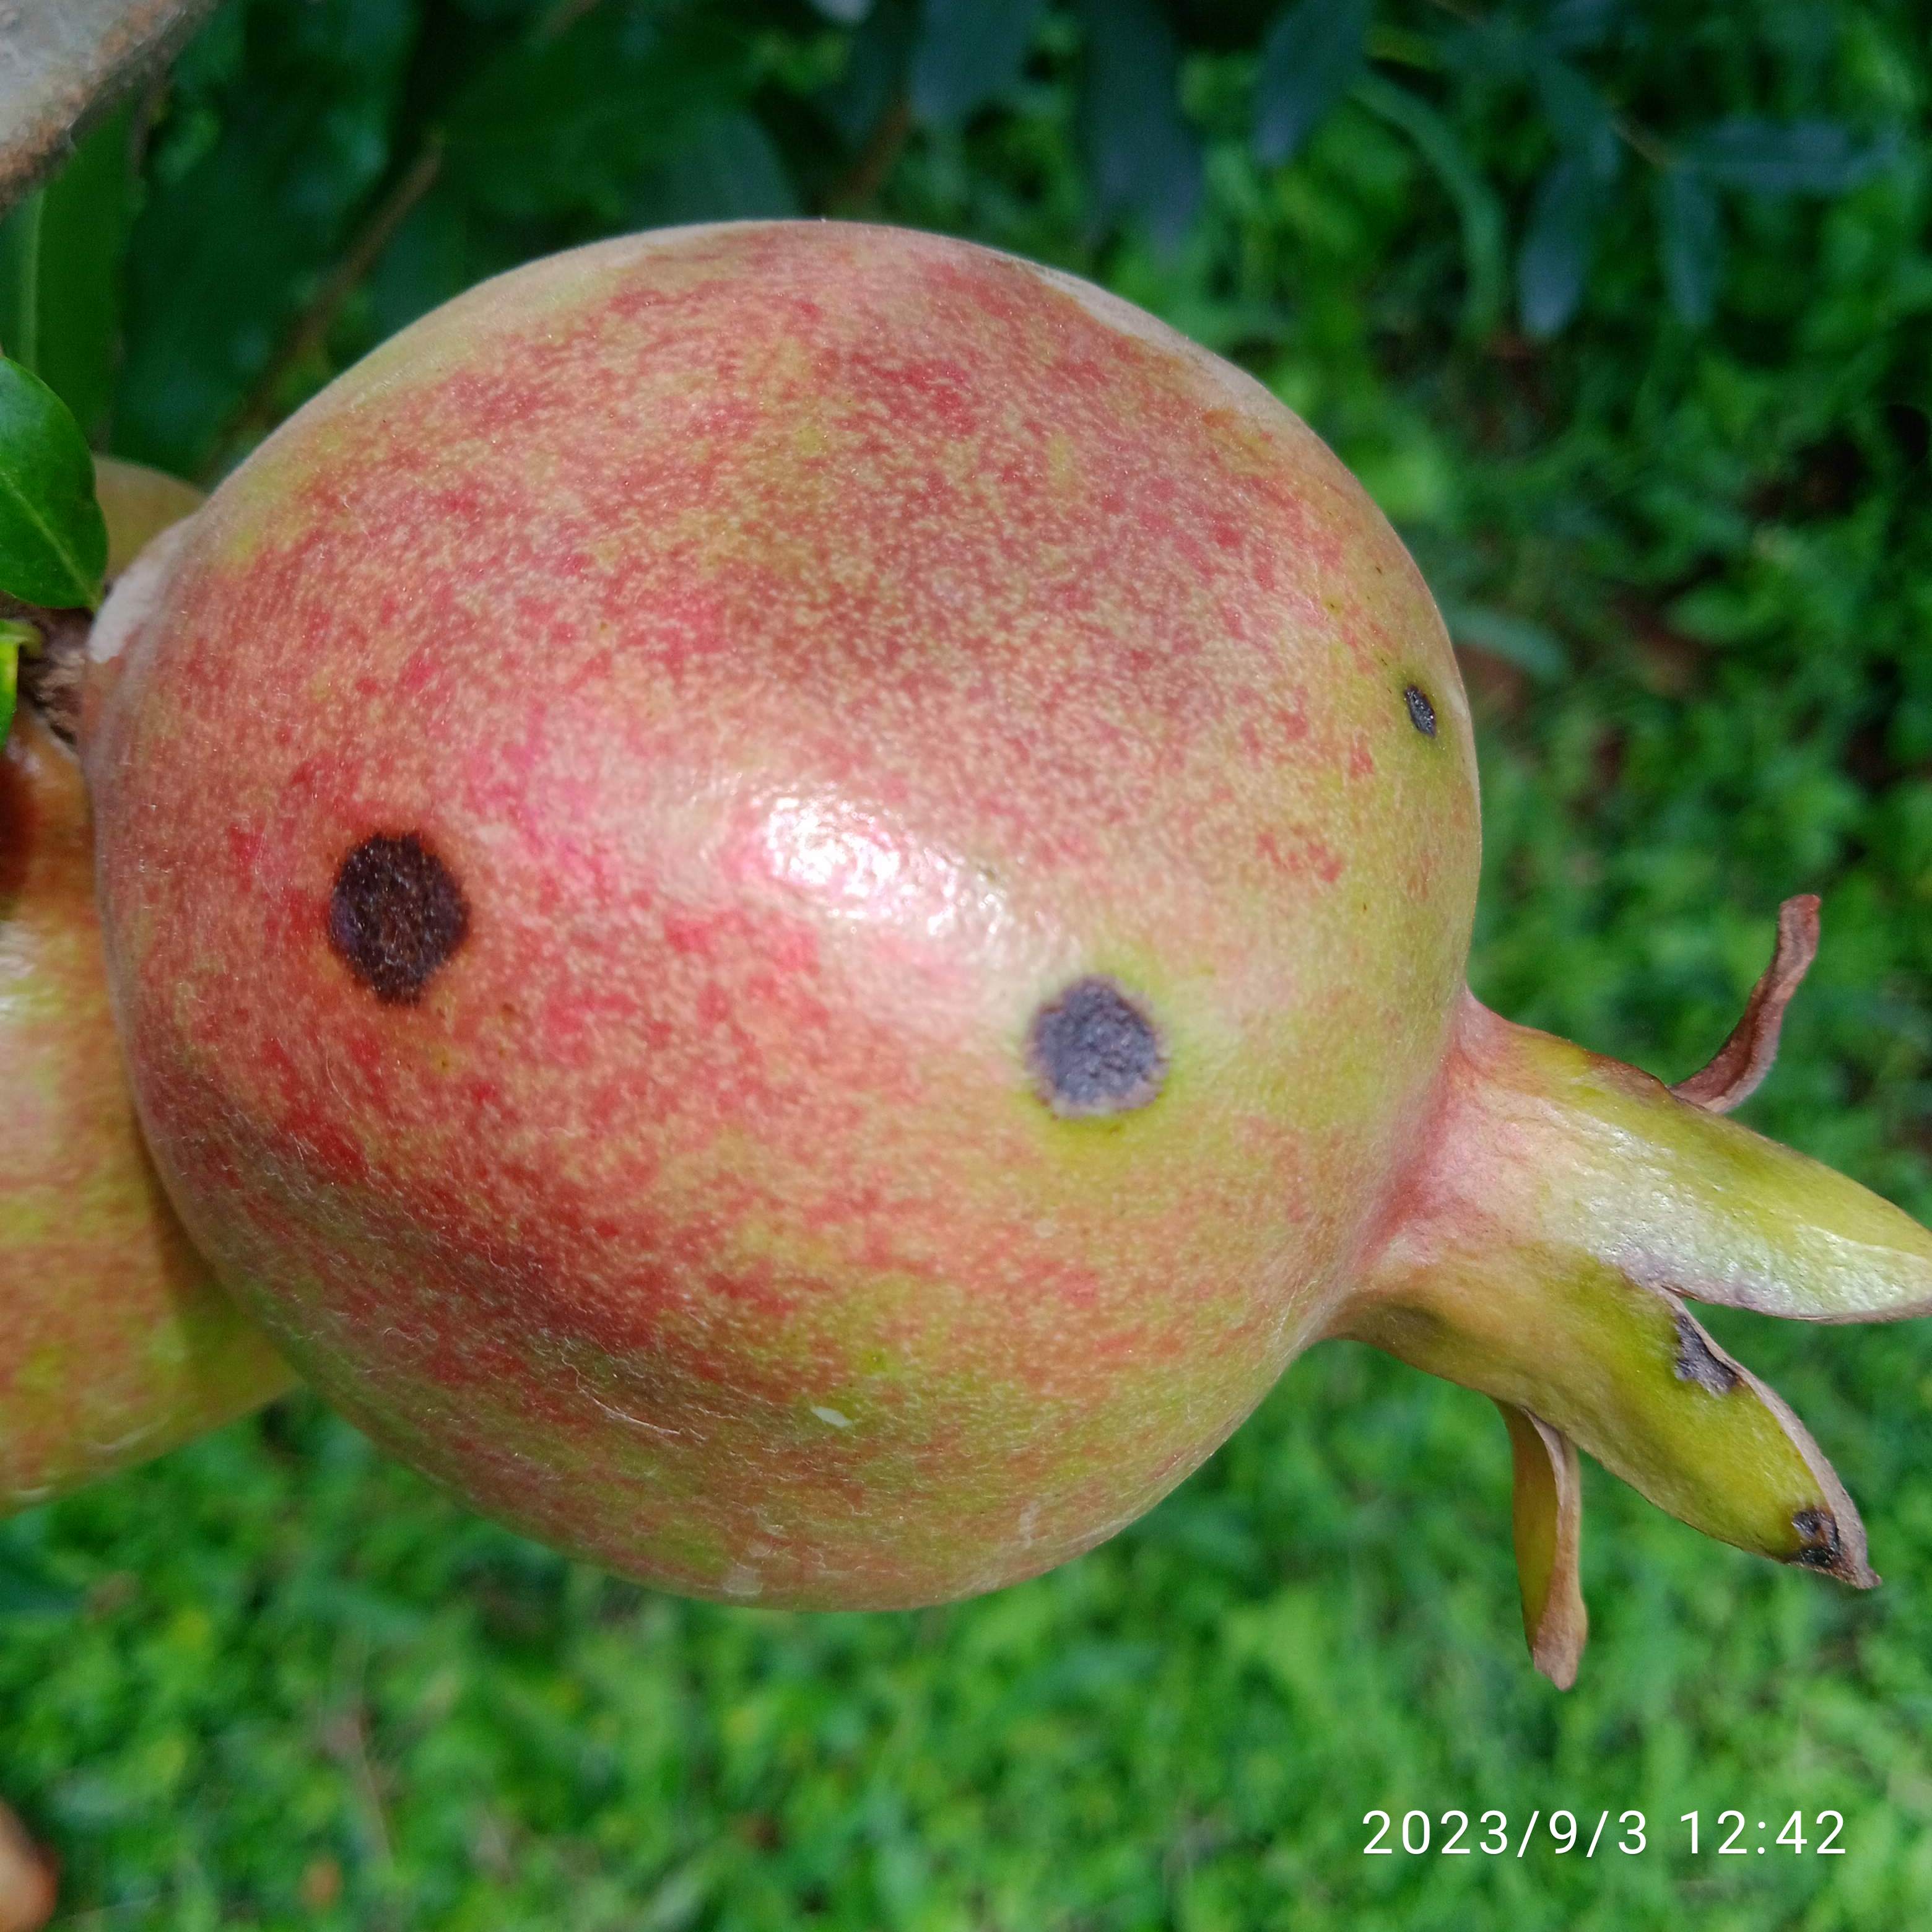
Label: Anthracnose